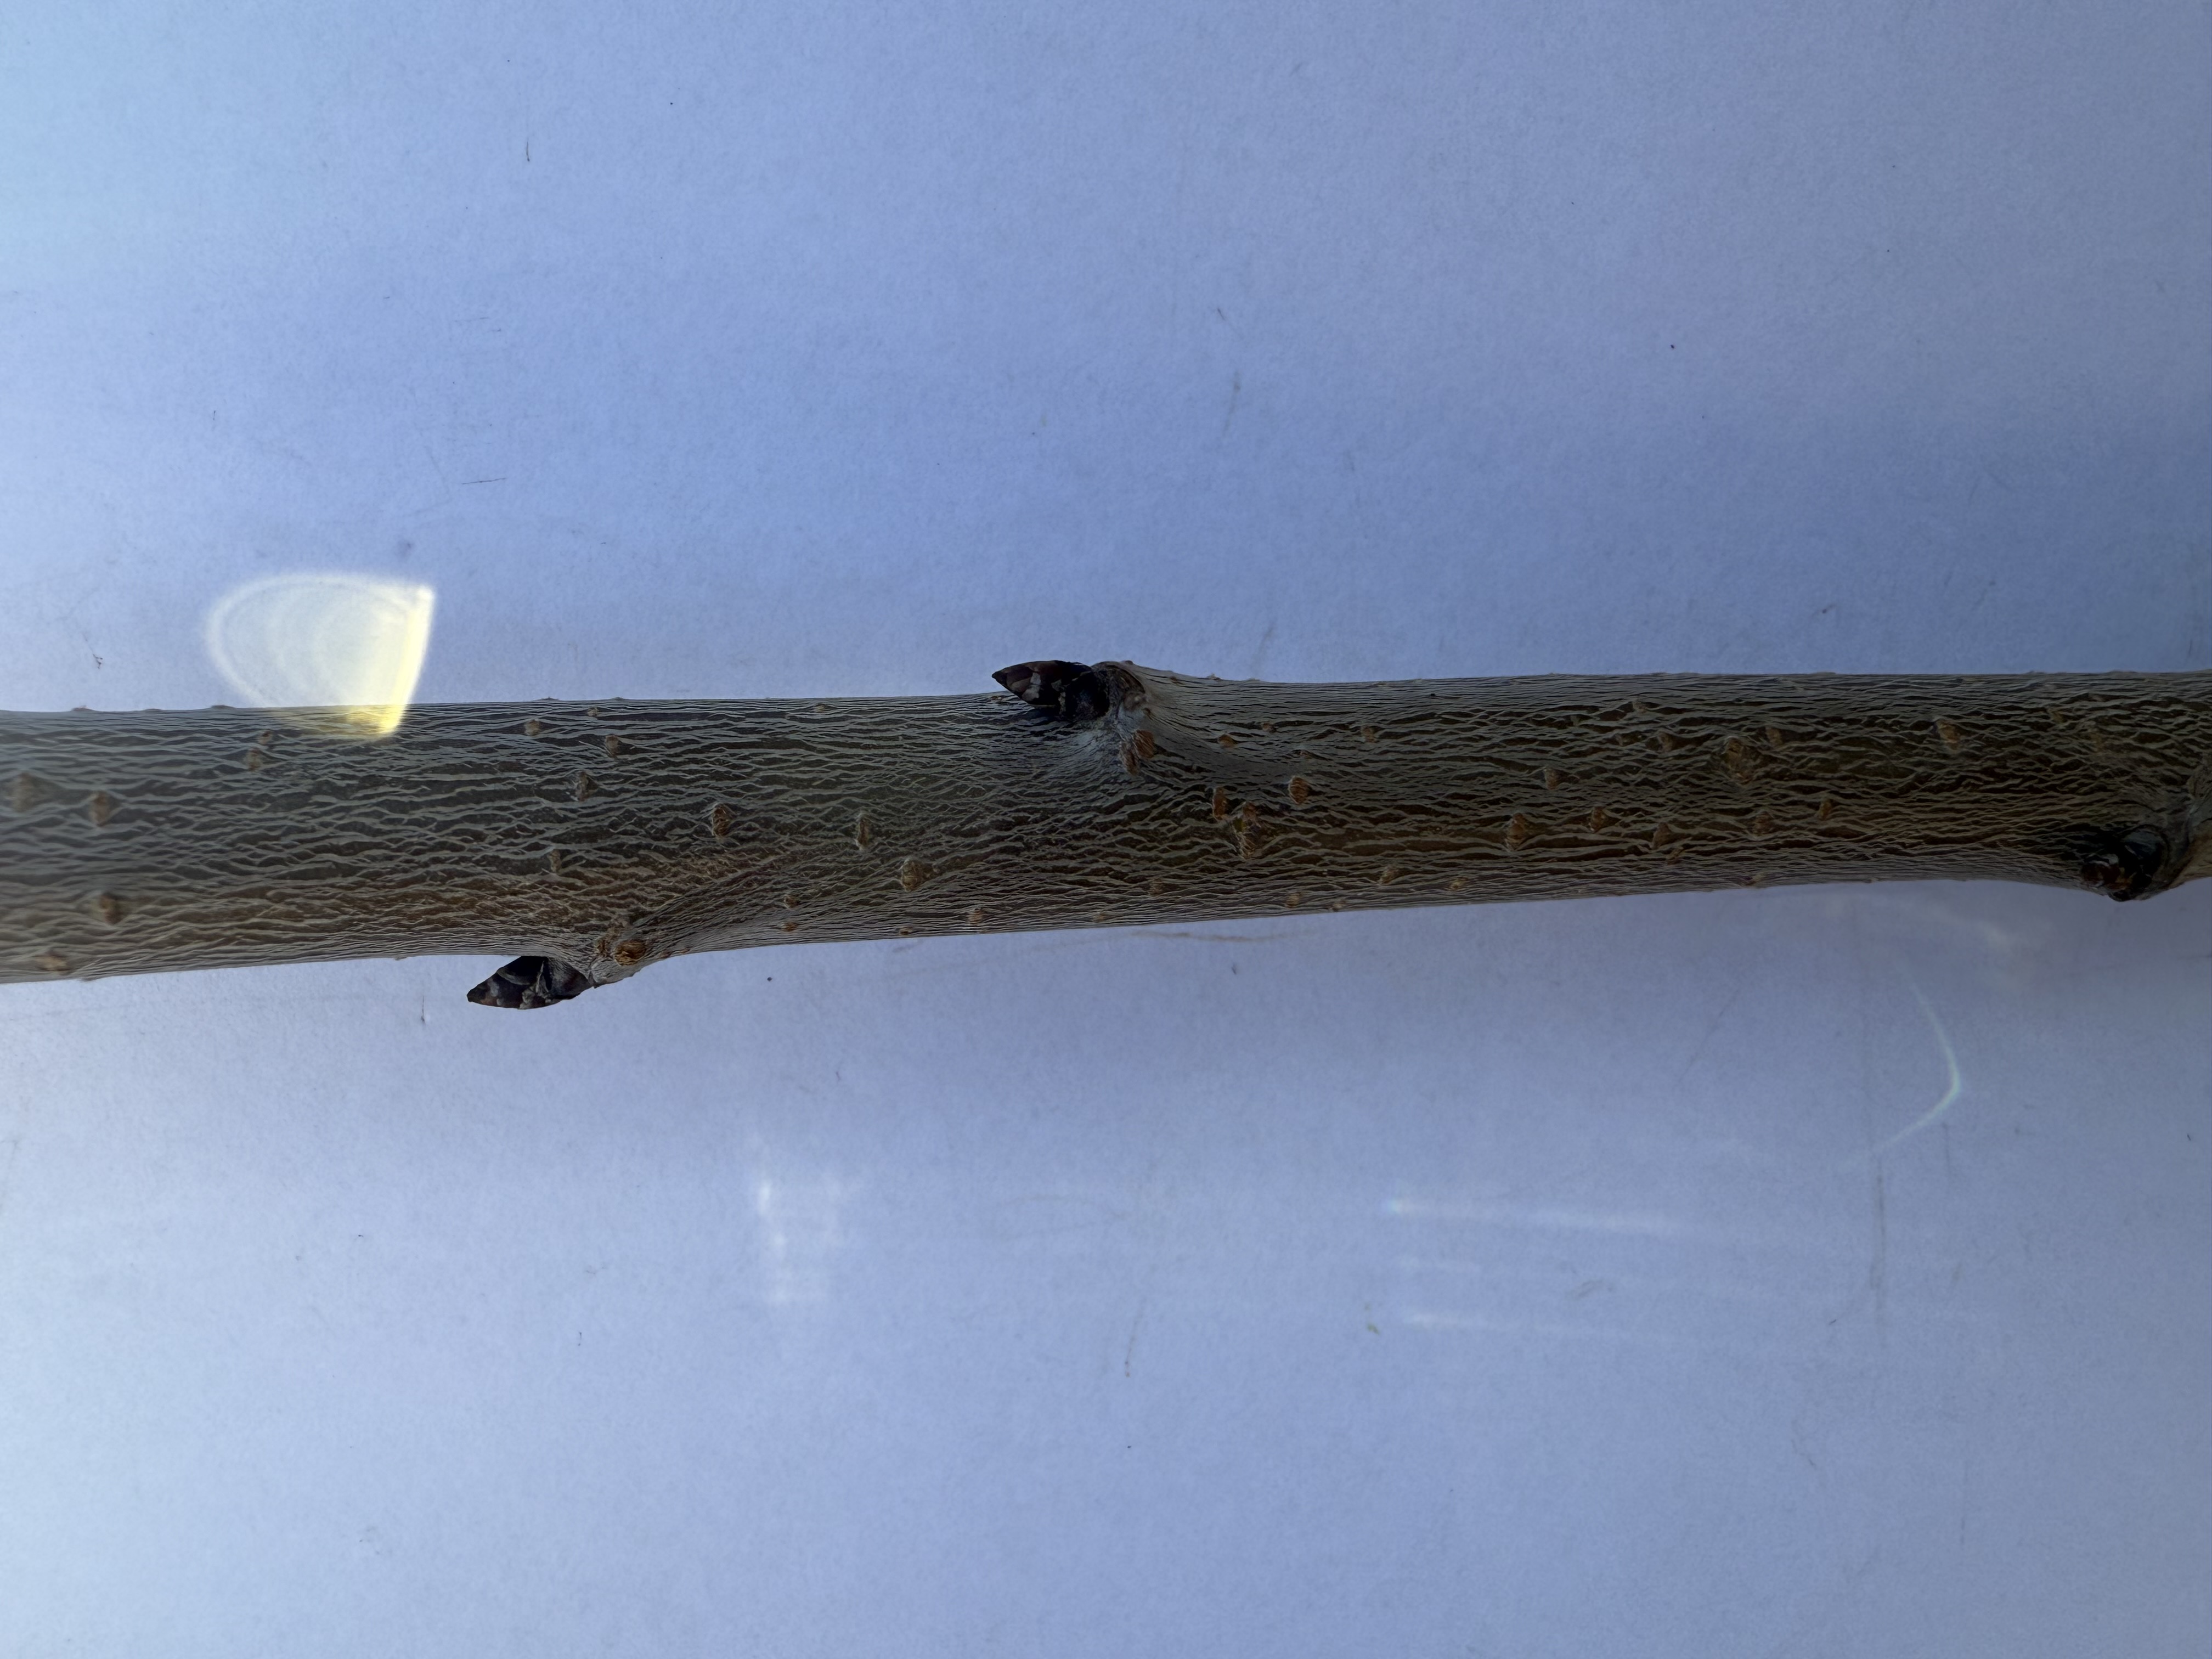
Variety: Yellow Cherry